Craig Pedersen

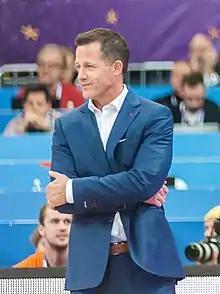
Pedersen at EuroBasket 2017.

Craig Pedersen (born June 13, 1965) is a Canadian basketball coach and the head coach of the Iceland national team, who he has led to EuroBasket three times, in 2015, 2017 and 2025. He is the longest tenured Iceland national teams coach in teams sports.